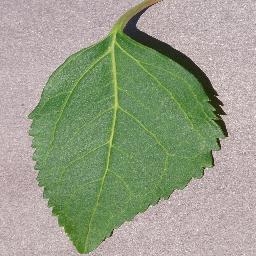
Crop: cherry
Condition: (including_sour)_healthy